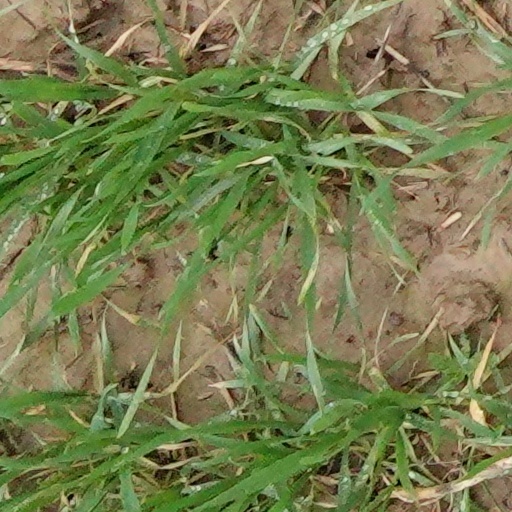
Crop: wheat